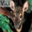
Label: deer